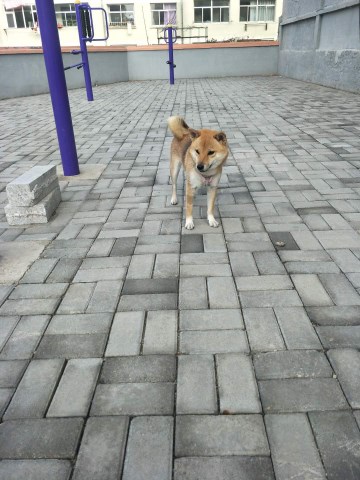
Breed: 1043-n000001-Shiba_Dog